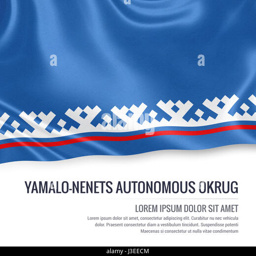
state flag waving on an isolated white background .